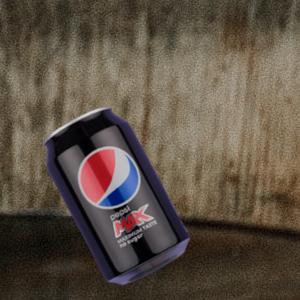
Label: cans